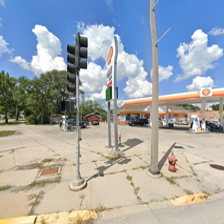
Label: streetView